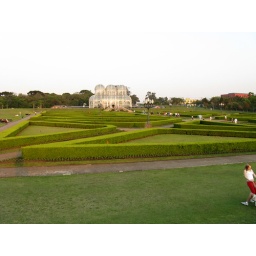
Curitiba, Botanical Garden - A view of the glass house in the garden